Automan

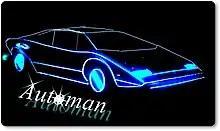
The show's car

"Automan" (the "Automatic Man") follows the adventures of a police officer and computer programmer named Walter Nebicher (Desi Arnaz Jr.), who has created an artificially intelligent crimefighting computer program that generated a hologram (played by Chuck Wagner) able to leave the computer world at night and fight crime.